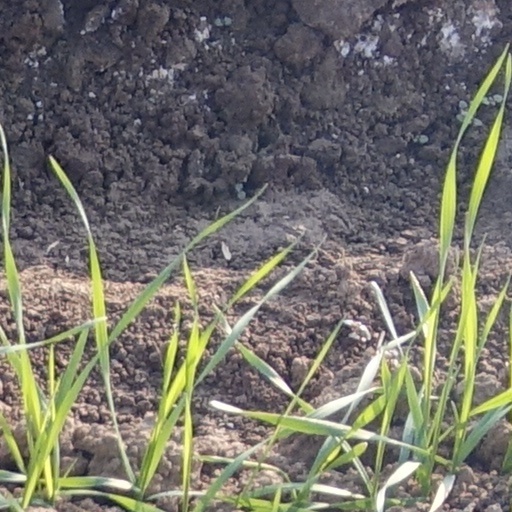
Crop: wheat